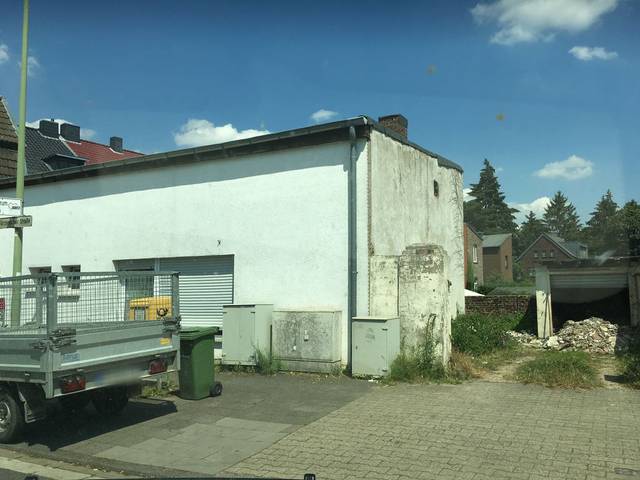
Region: Germany
Coordinates: 50.796, 6.46